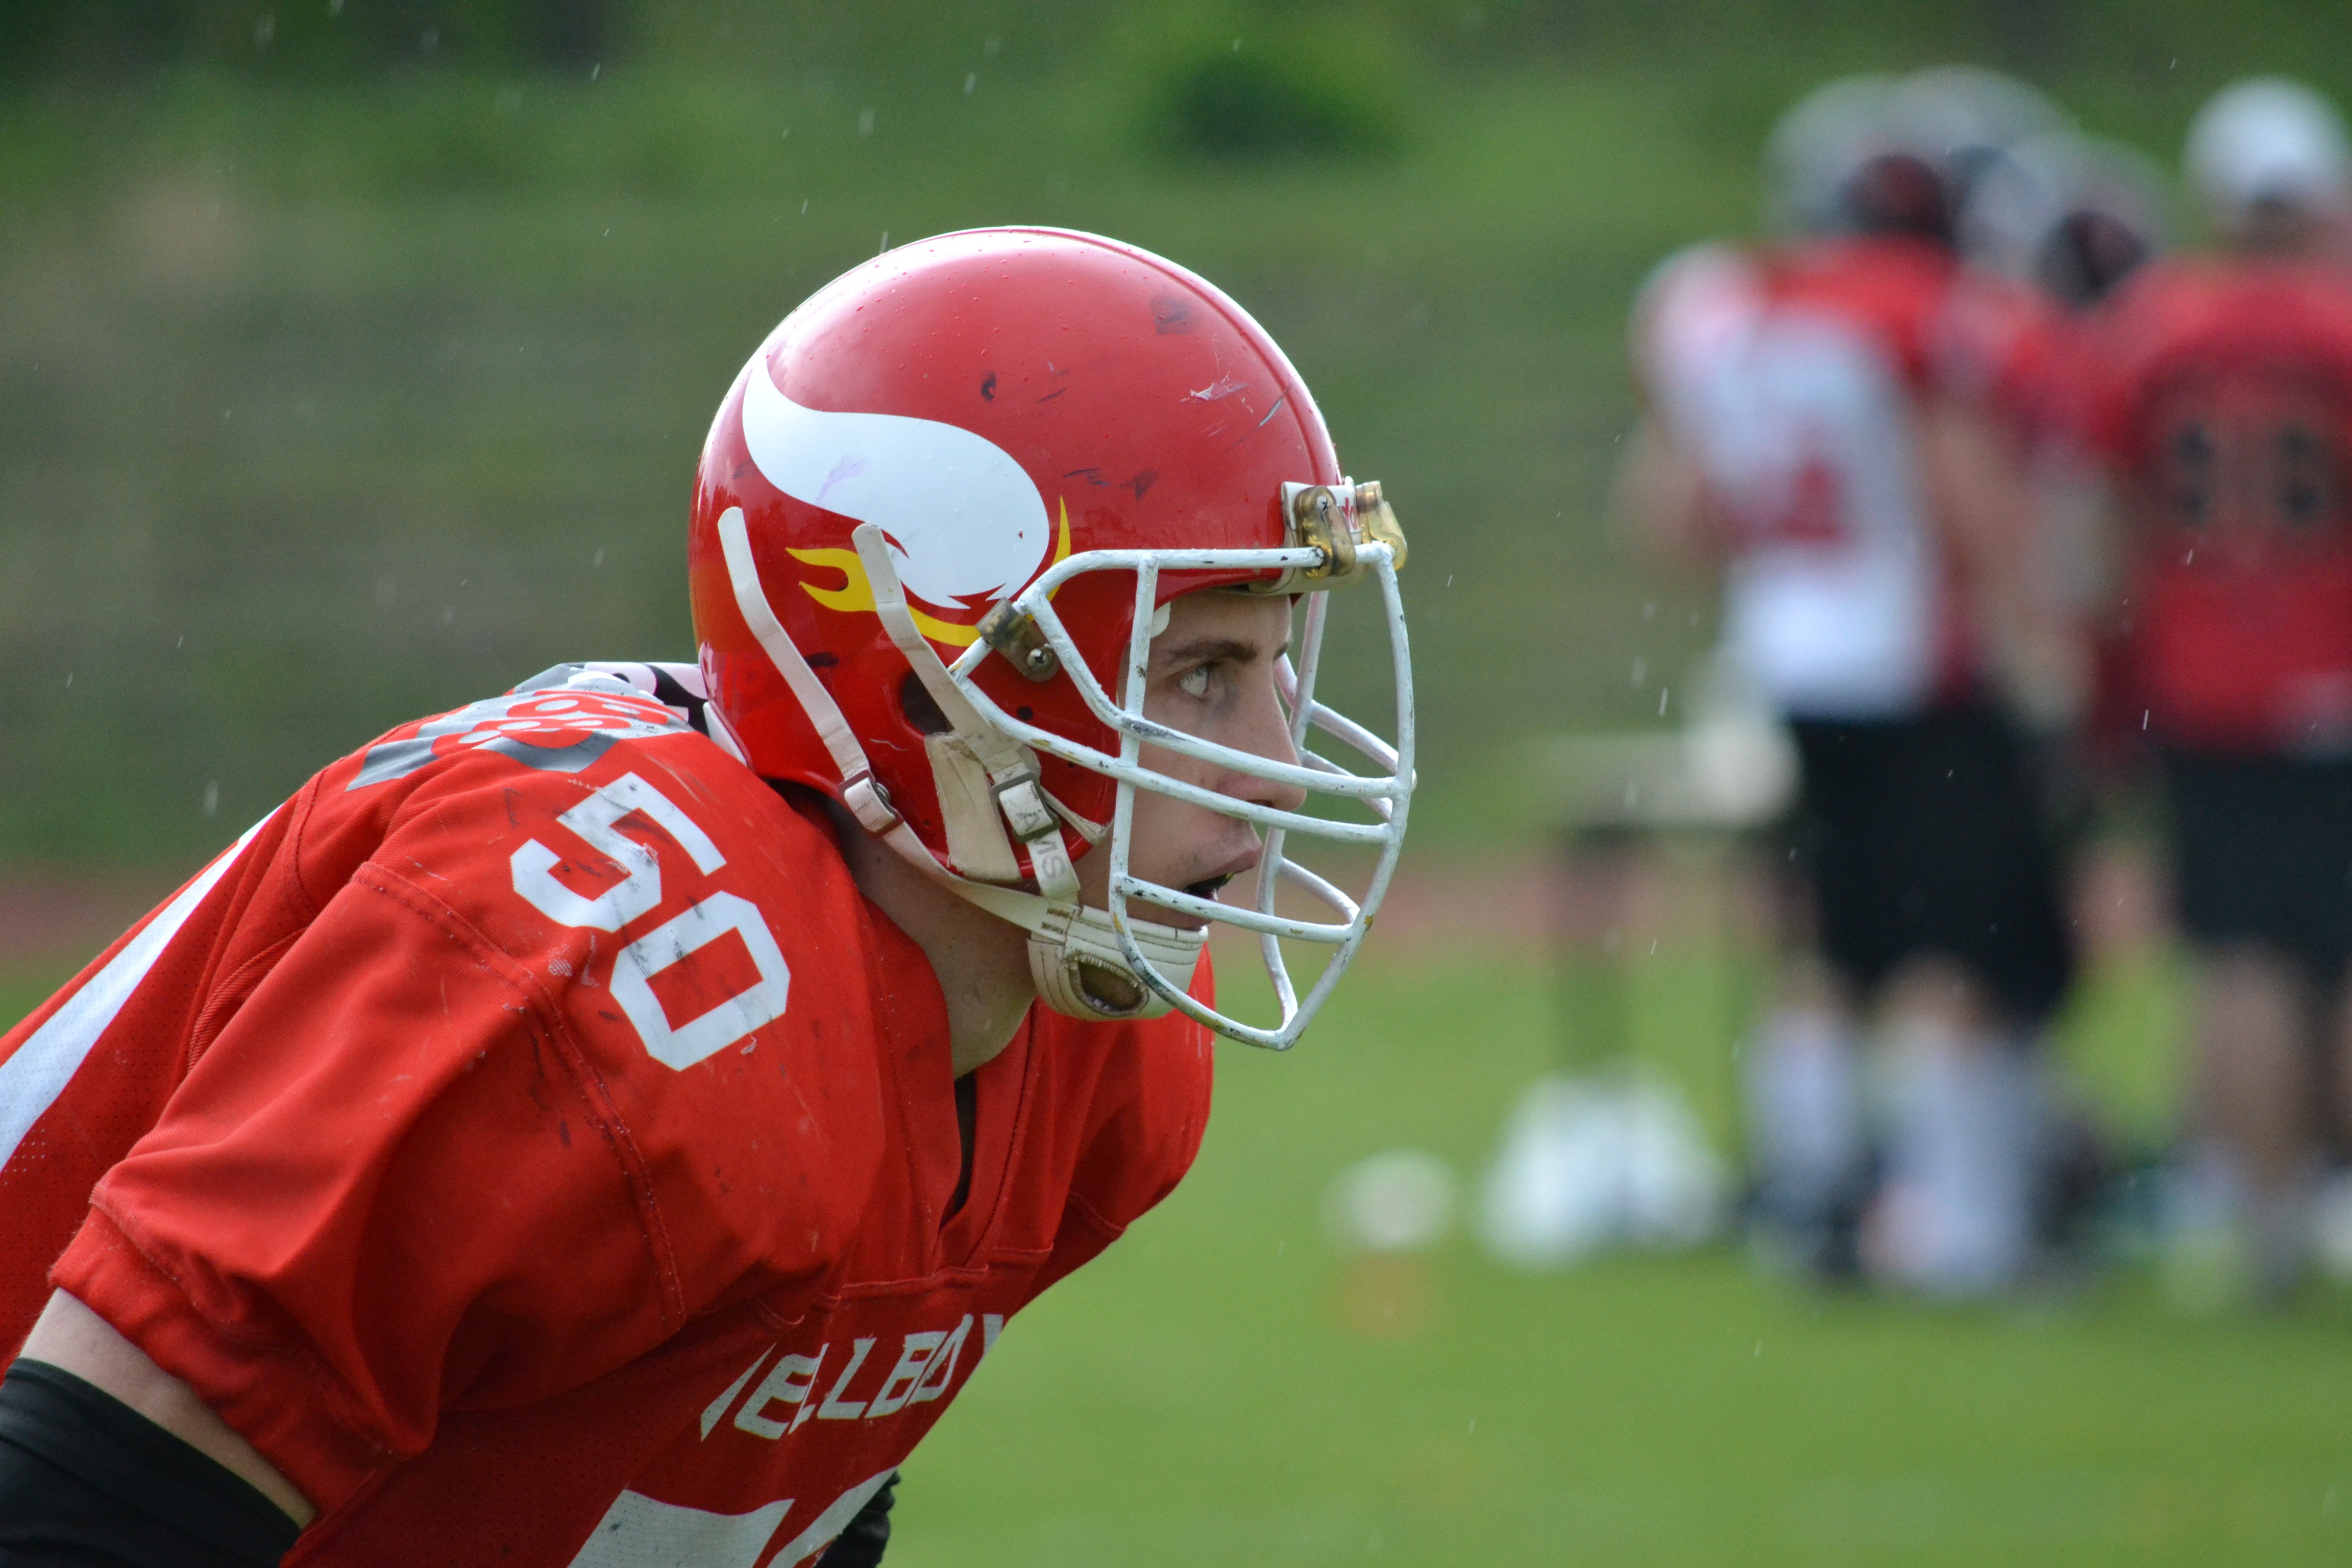
soccer, player, american football, sports, helmet, detail, tackle, football player, ball game, football equipment and supplies, gridiron football